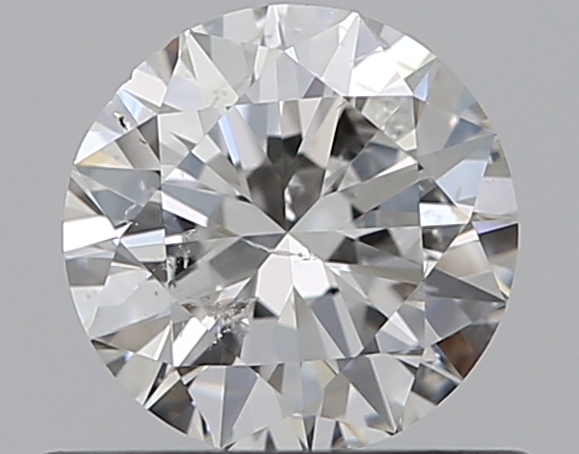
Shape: round
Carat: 0.5
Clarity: SI2
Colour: H
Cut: VG
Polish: EX
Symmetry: VG
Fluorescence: N
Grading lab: GIA
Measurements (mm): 5.03 x 5.08 x 3.13